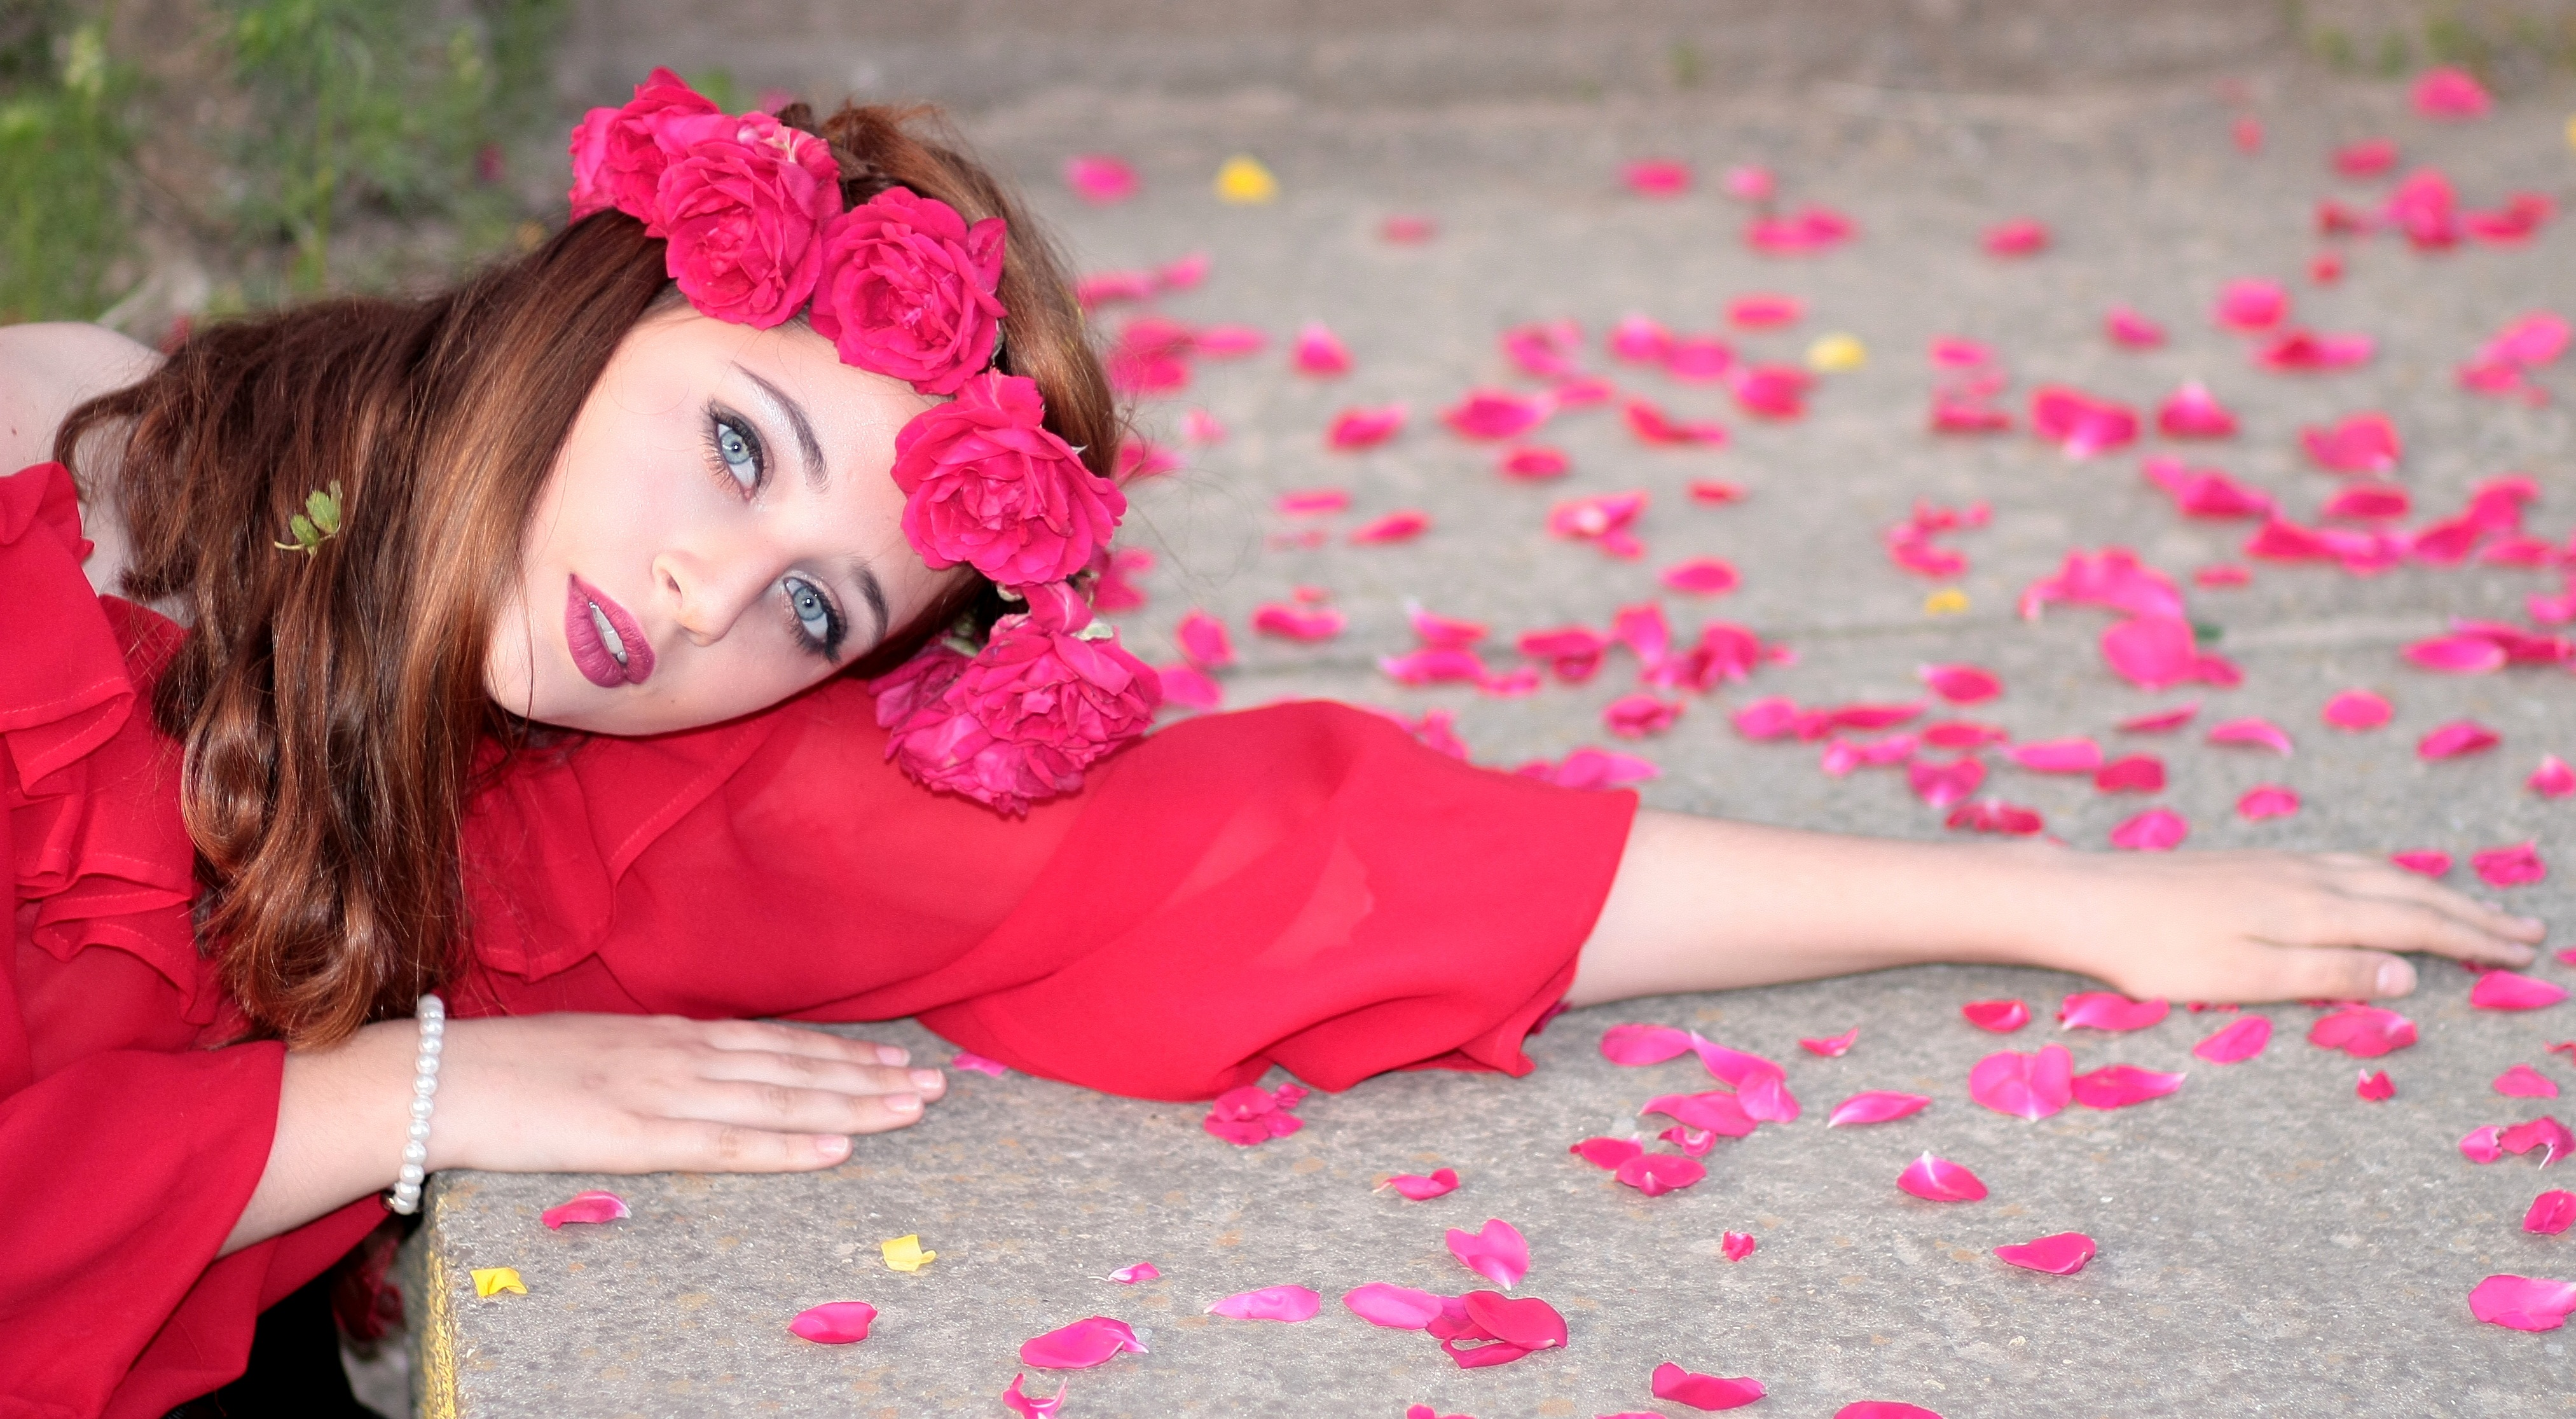
girl, hair, photography, flower, model, red, color, child, clothing, pink, hairstyle, wreath, flowers, roses, petals, toddler, skin, beauty, costume, emotion, interaction, photo shoot